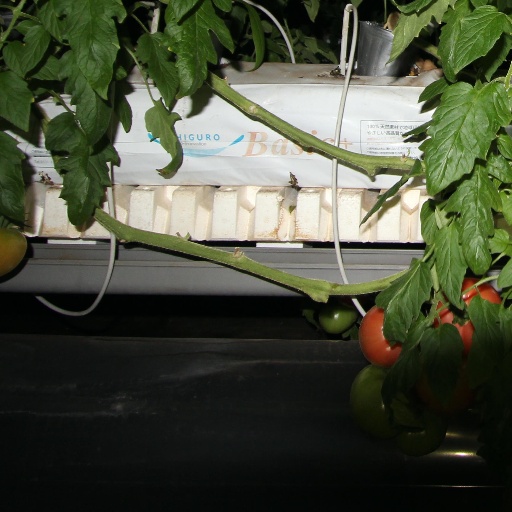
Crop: tomato